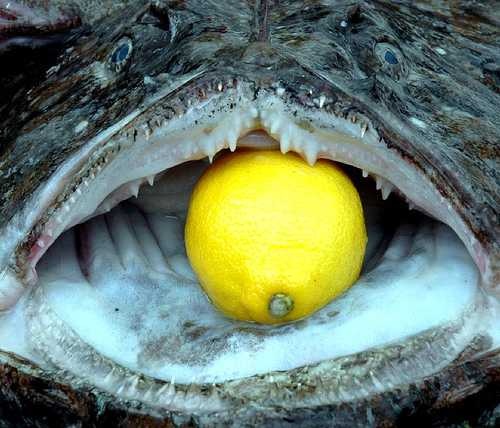
Label: Lemon